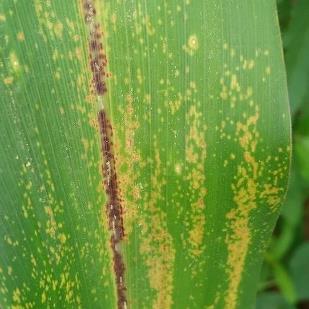
Crop: Maize
Condition: rust-d